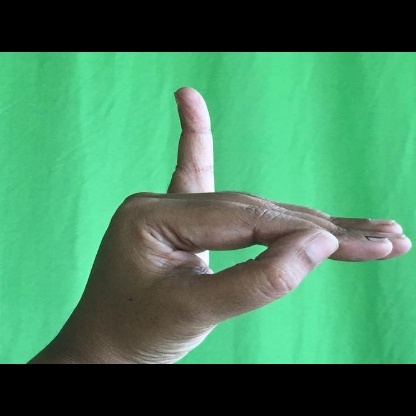
Mudra: Hamsapaksha